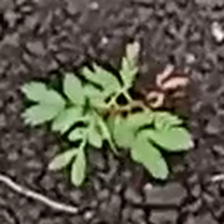
Weed species: Dwarf_cassia_(Chamaecrista pumila)